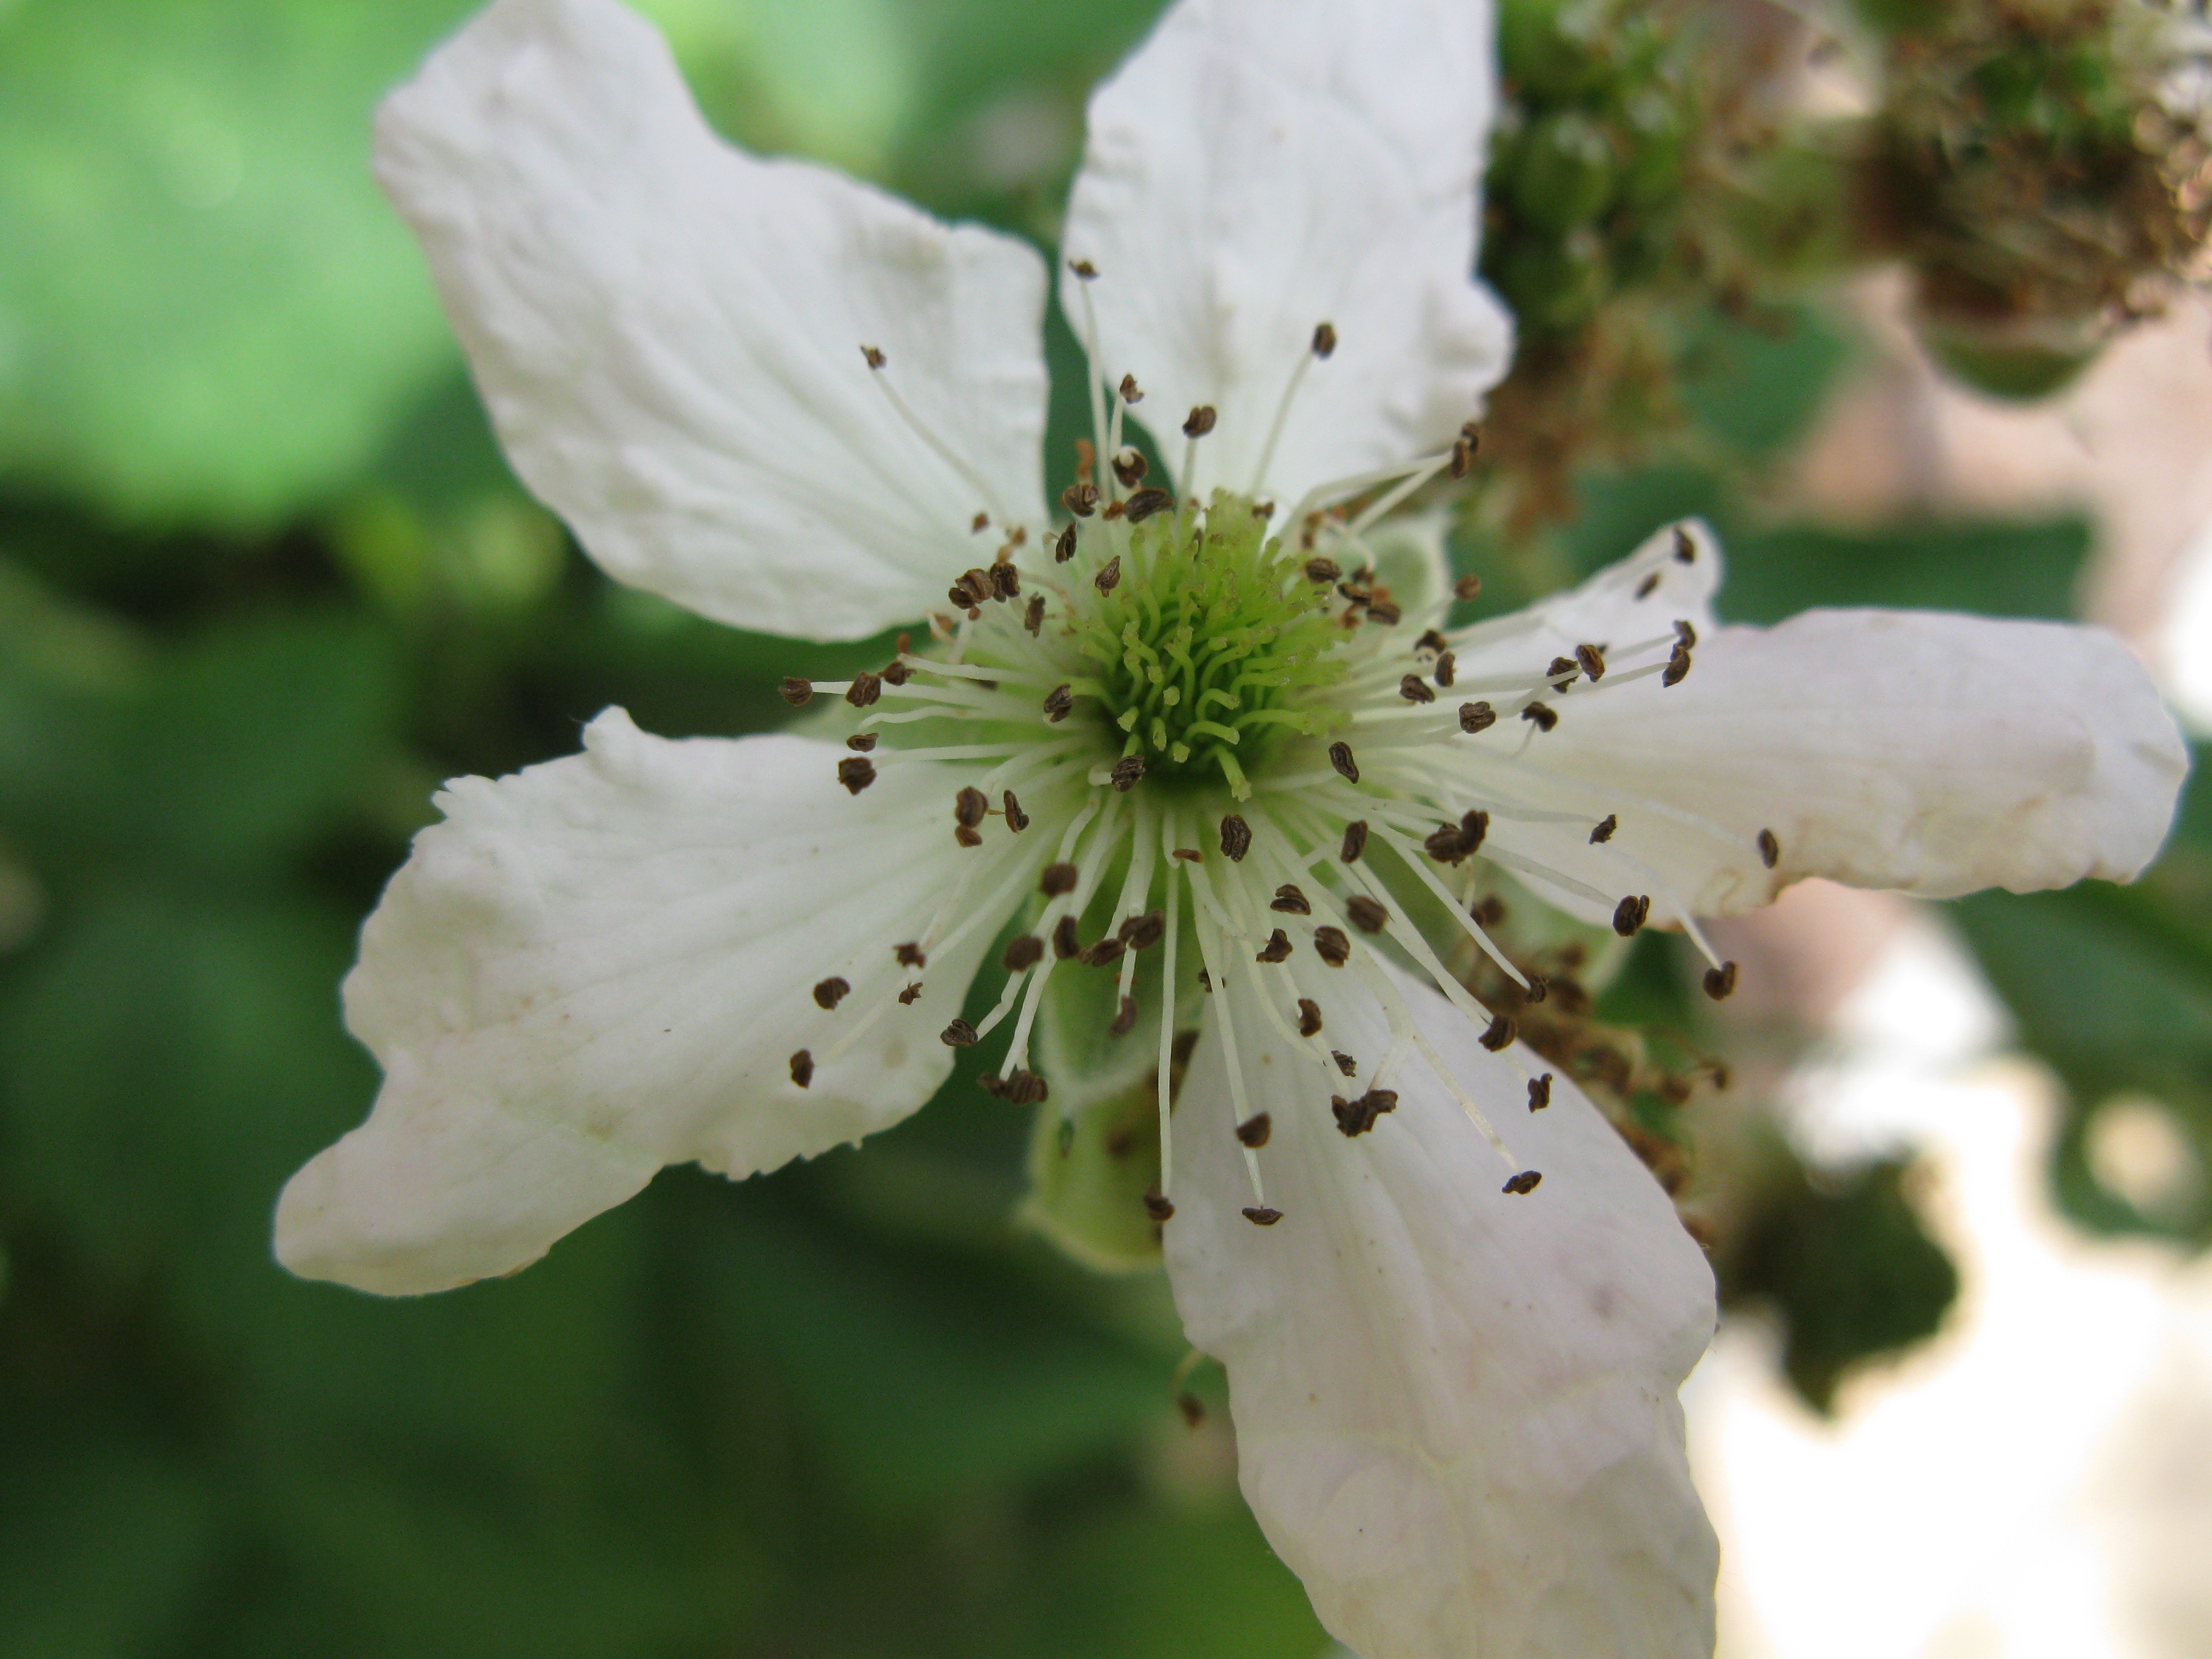
tree, nature, branch, blossom, plant, white, fruit, leaf, flower, petal, bloom, bush, food, green, produce, macro, botany, flora, blackberry, wildflower, close up, leaves, shrub, forest fruit, macro photography, flowering plant, woody plant, land plant